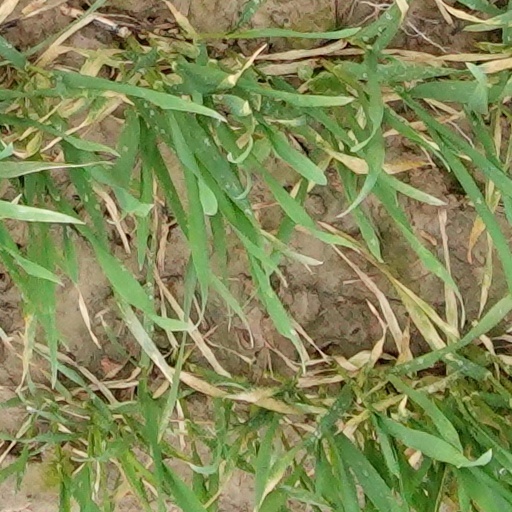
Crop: wheat